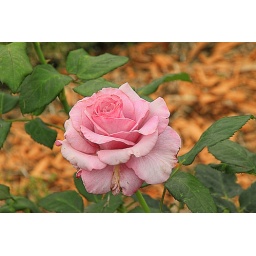
Taken in the plaza rose garden between cinderella's castle and tomorrowland.